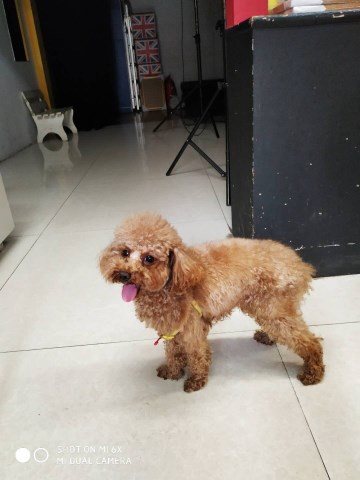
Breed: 2925-n000114-toy_poodle